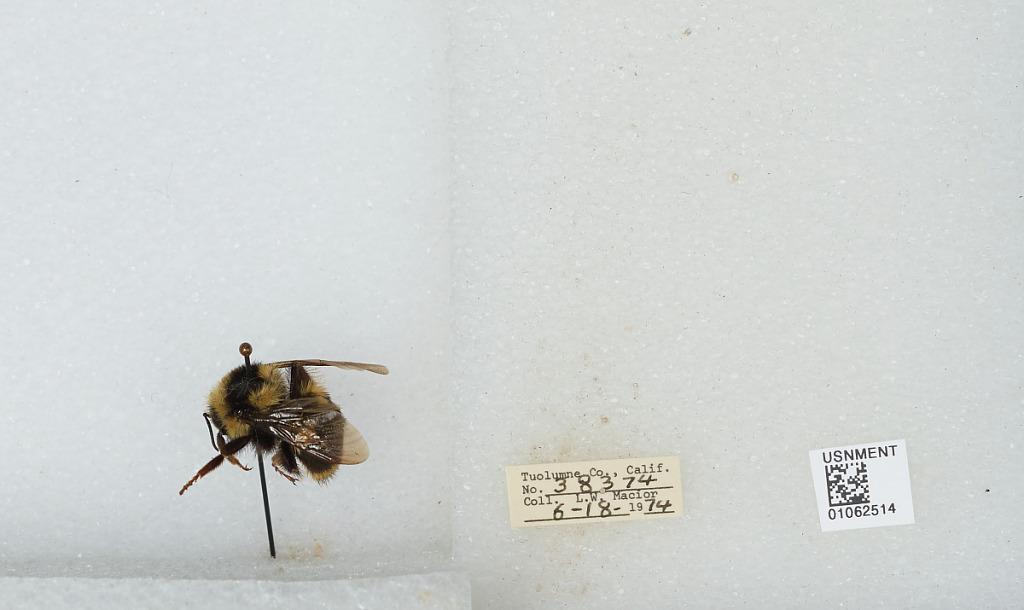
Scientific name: Bombus bifarius nearcticus
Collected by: L. Macior
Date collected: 1974-6-18
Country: United States
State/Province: California
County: Tuolumne
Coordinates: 38.02, -119.94